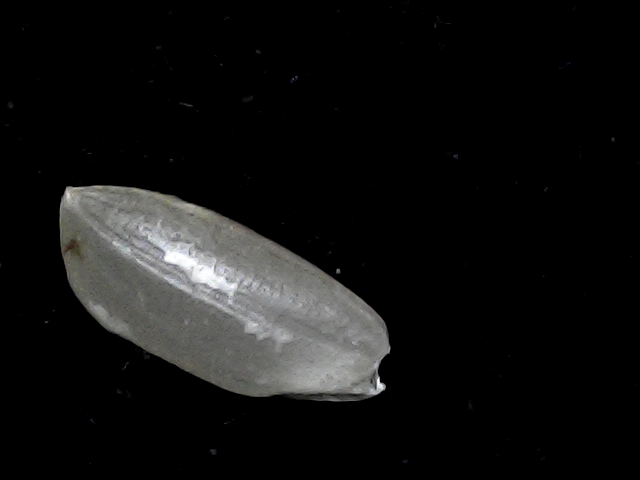
Rice variety: BD39